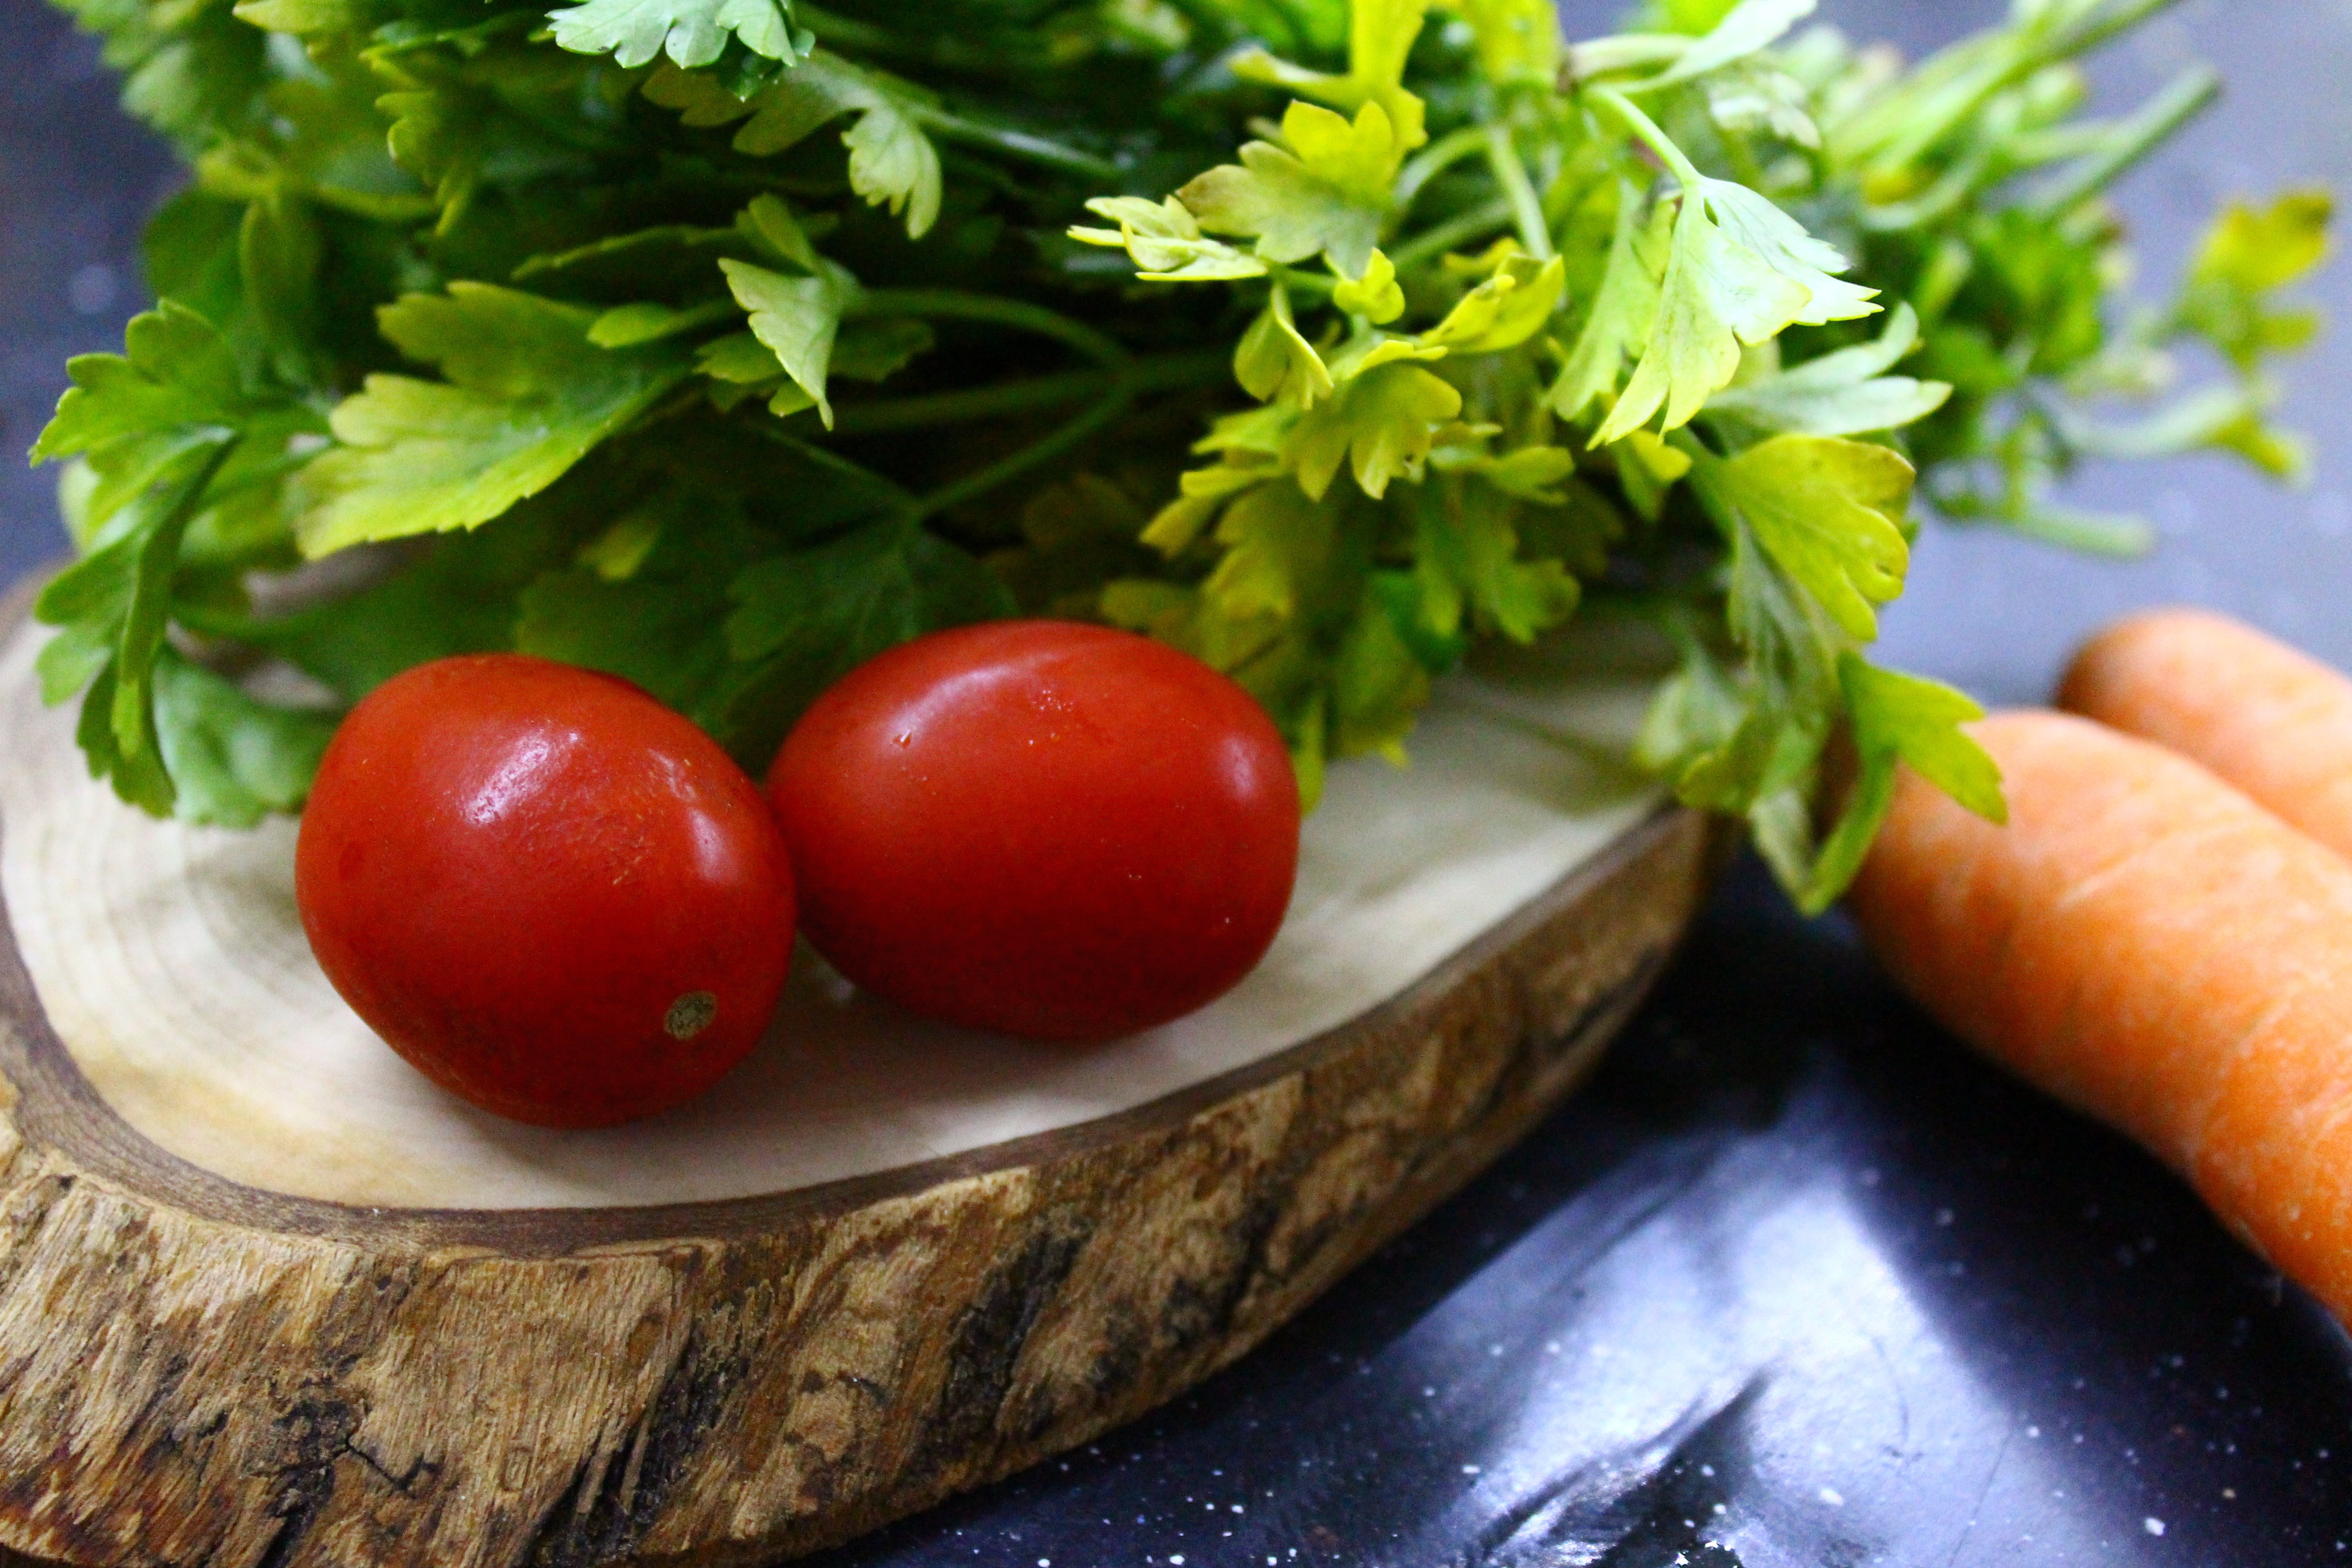
tree, nature, plant, wood, orange, dish, food, green, red, produce, vegetable, black, breakfast, carrot, chopping board, tomato, nutrition, beautiful, diet, healthy eating, parsley, greens, flowering plant, healthy lifestyle, cherry tomatoes, product photo, food photo, land plant